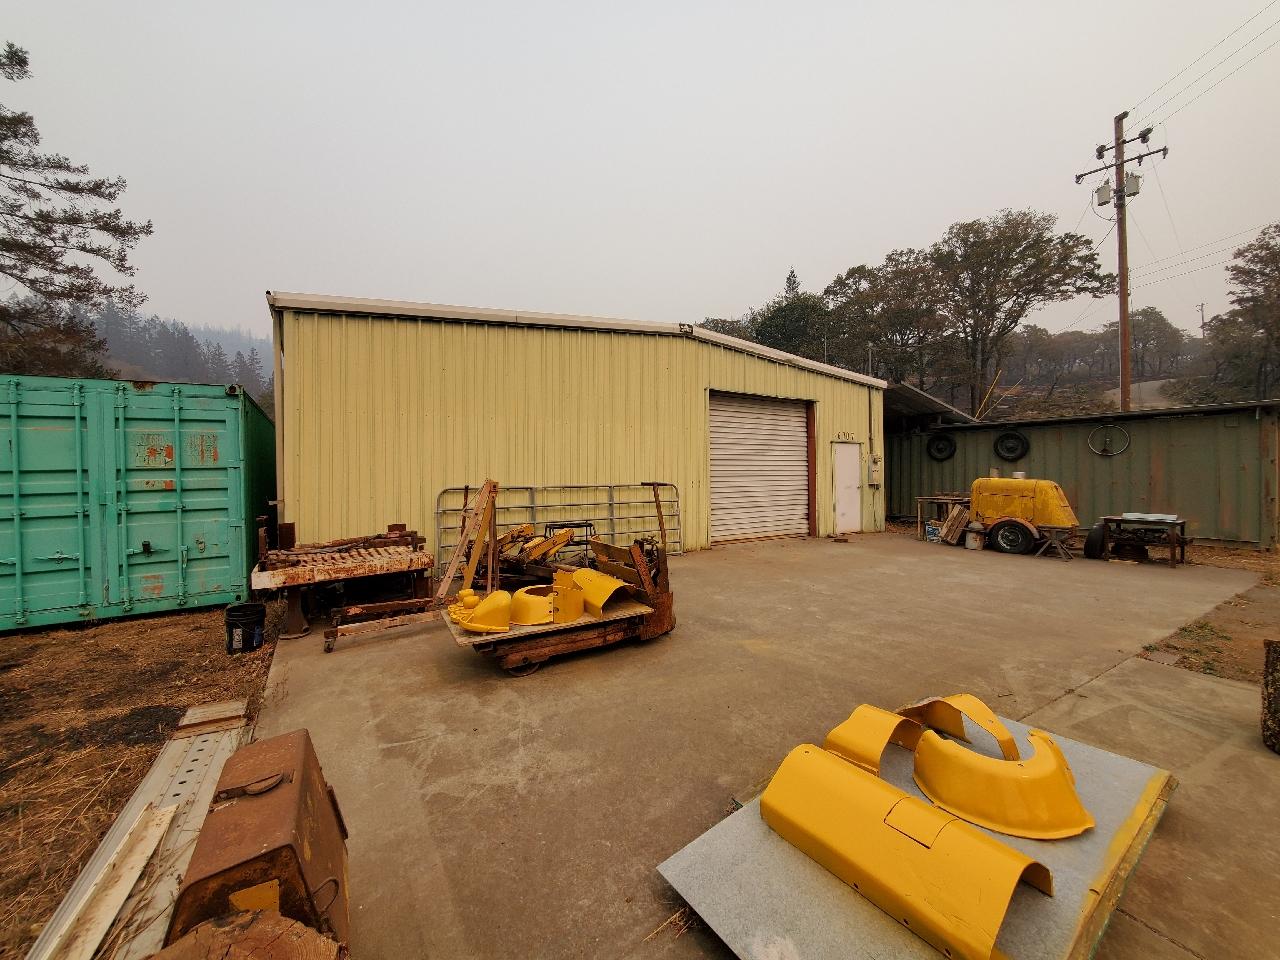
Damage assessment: no_damage